2005 World Series

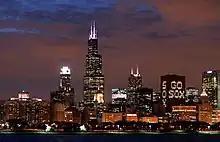
Chicago skyline during the World Series supporting the White Sox

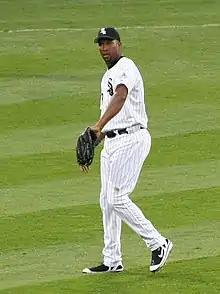
Jermaine Dye hit the first home run of the series.

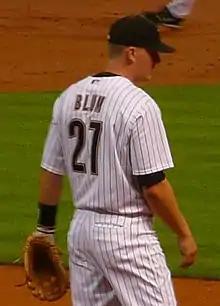
Geoff Blum, playing against his former team, hit a go-ahead solo home run in the fourteenth inning of Game 3 that put the White Sox ahead for good.

Playing in their first World Series home game since 1959, the White Sox took an early lead with a home run from Jermaine Dye in the first inning. After Mike Lamb's home run tied the game in the second, the Sox scored two more in the second when Juan Uribe doubled in A. J. Pierzynski after Carl Everett had already scored on a groundout earlier in the inning. The Astros responded in the next inning when Lance Berkman hit a double, driving in Adam Everett and Craig Biggio. In the White Sox half of the fourth, Joe Crede hit what turned out to be the game-winning home run. In the bottom of the eighth, Scott Podsednik hit a triple with Pierzynski on second off of Russ Springer for an insurance run. Roger Clemens recorded his shortest World Series start, leaving after the second inning with 53 pitches, including 35 for strikes, due to a sore hamstring that he had previously injured (which had caused him to also miss his last regular season start) as the loss went to Wandy Rodríguez. José Contreras pitched seven innings, allowing three runs on six hits for the win. Before exiting, Contreras allowed a leadoff double by Willie Taveras with no outs. Neal Cotts entered the game in the top of the eighth inning. It marked the first time in five games that the White Sox had gone to their bullpen. Cotts pitched innings before Bobby Jenks was called upon by manager Ozzie Guillén to relieve him. Guillen signaled for the large pitcher by holding his arms out wide and then up high. In the postgame conference, the Sox manager joked that he wanted to be clear he was asking for "The Big Boy." Jenks returned in the ninth to earn the save, giving the White Sox a 1–0 lead in the series. In 2025, the game also became noted for the attendance of Robert Francis Prevost, a White Sox fan, South Side native, and the future Pope Leo XIV, who was a prior for the Order of Saint Augustine at the time and briefly appeared in a crowd shot during Fox's broadcast in the top of the 9th inning.